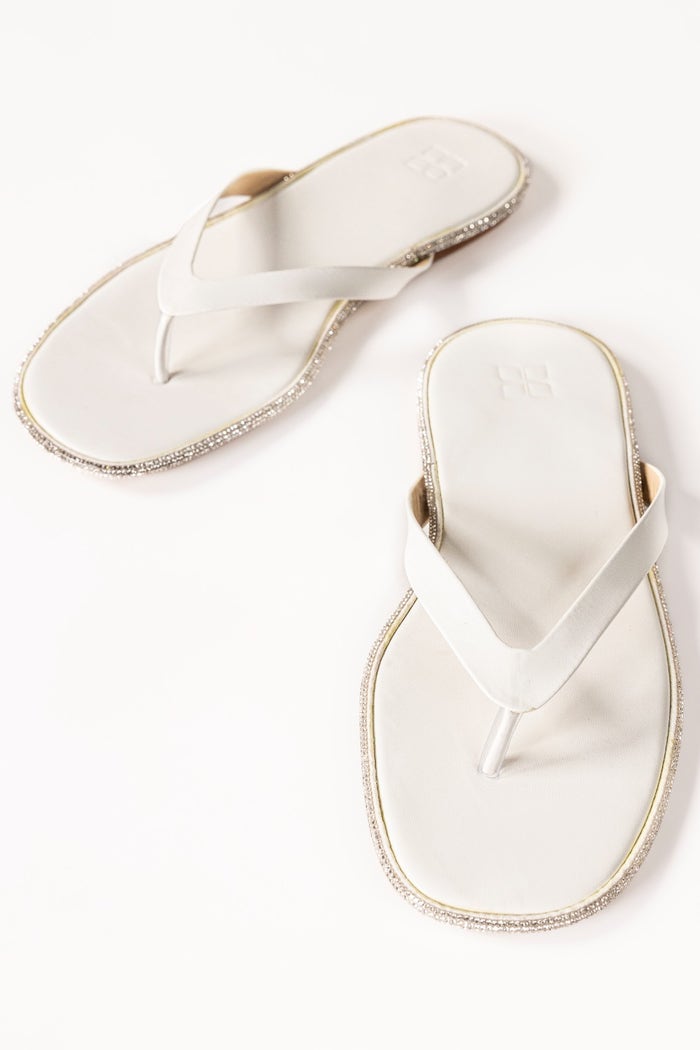
white gold glitter flip flop